H. Spencer Matthews

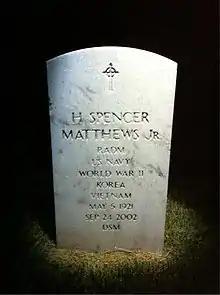
Grave at Arlington National Cemetery

Rear Admiral H. Spencer Matthews Jr. (May 5, 1921 – September 24, 2002) was the first Naval Aviation Pilot to be promoted to flag rank in the Navy. He graduated number one in his class of 500 aviation cadets. In operational training he received a commendation for being the first student to complete the celestial navigation course with a perfect grade. He served five combat tours in the Vietnam War including tours as the deputy commander of U.S. Navy Forces Vietnam and as the Vice Chief of the Vietnamese navy. He was the president of four small companies and served on the board of directors of two corporations.